Da Nang

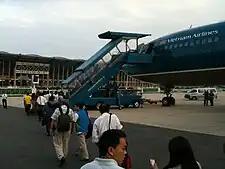
A Vietnam Airlines jet is boarded in front of the new terminal of Da Nang International Airport

Đà Nẵng is at the end of the East–West Economic Corridor (EWEC), which stretches over Vietnam, Laos, Thailand, and Burma (Myanmar). The city Department of Transport has asked Yokohama City, Japan, to cooperate in transit-oriented development.